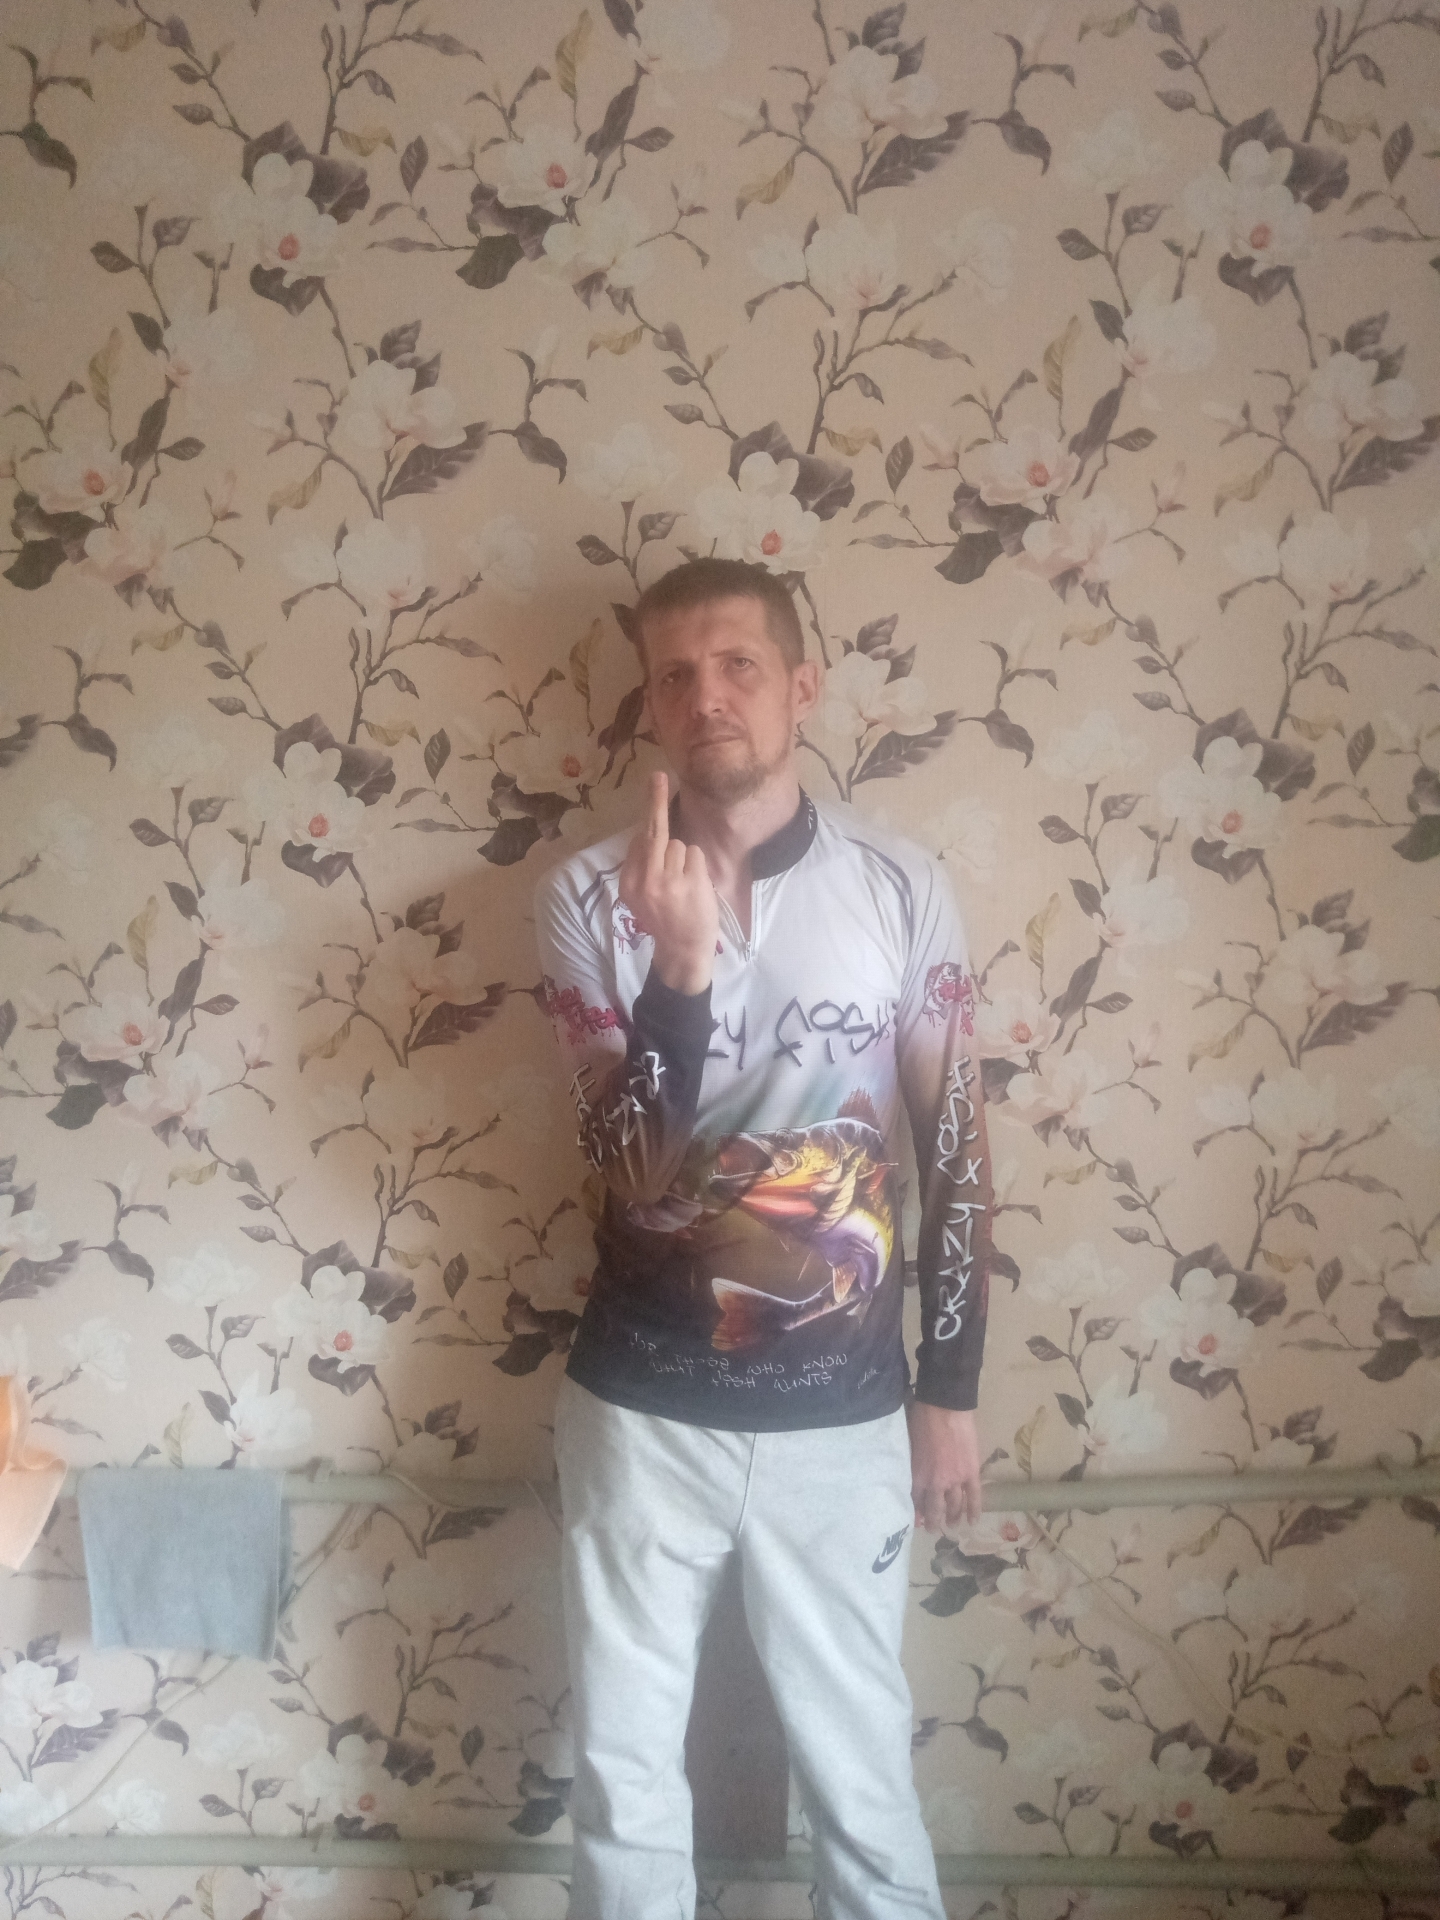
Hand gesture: middle_finger